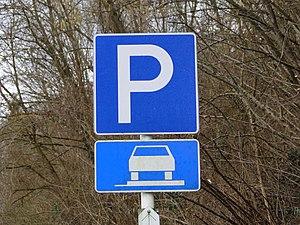
Signal routier F,15 du Code de la Route luxembourgeois: ""Stationnement autorisé sur un trottoir"""